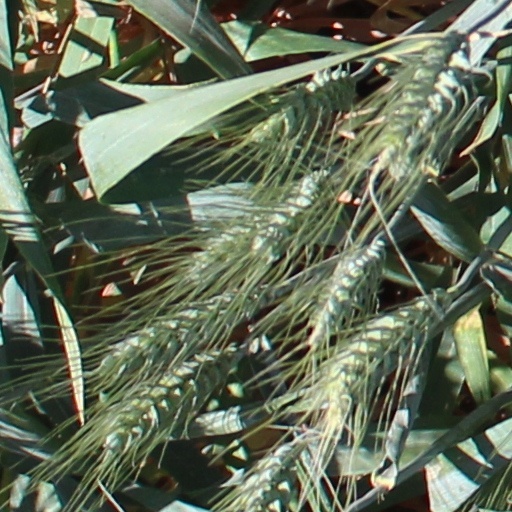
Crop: wheat